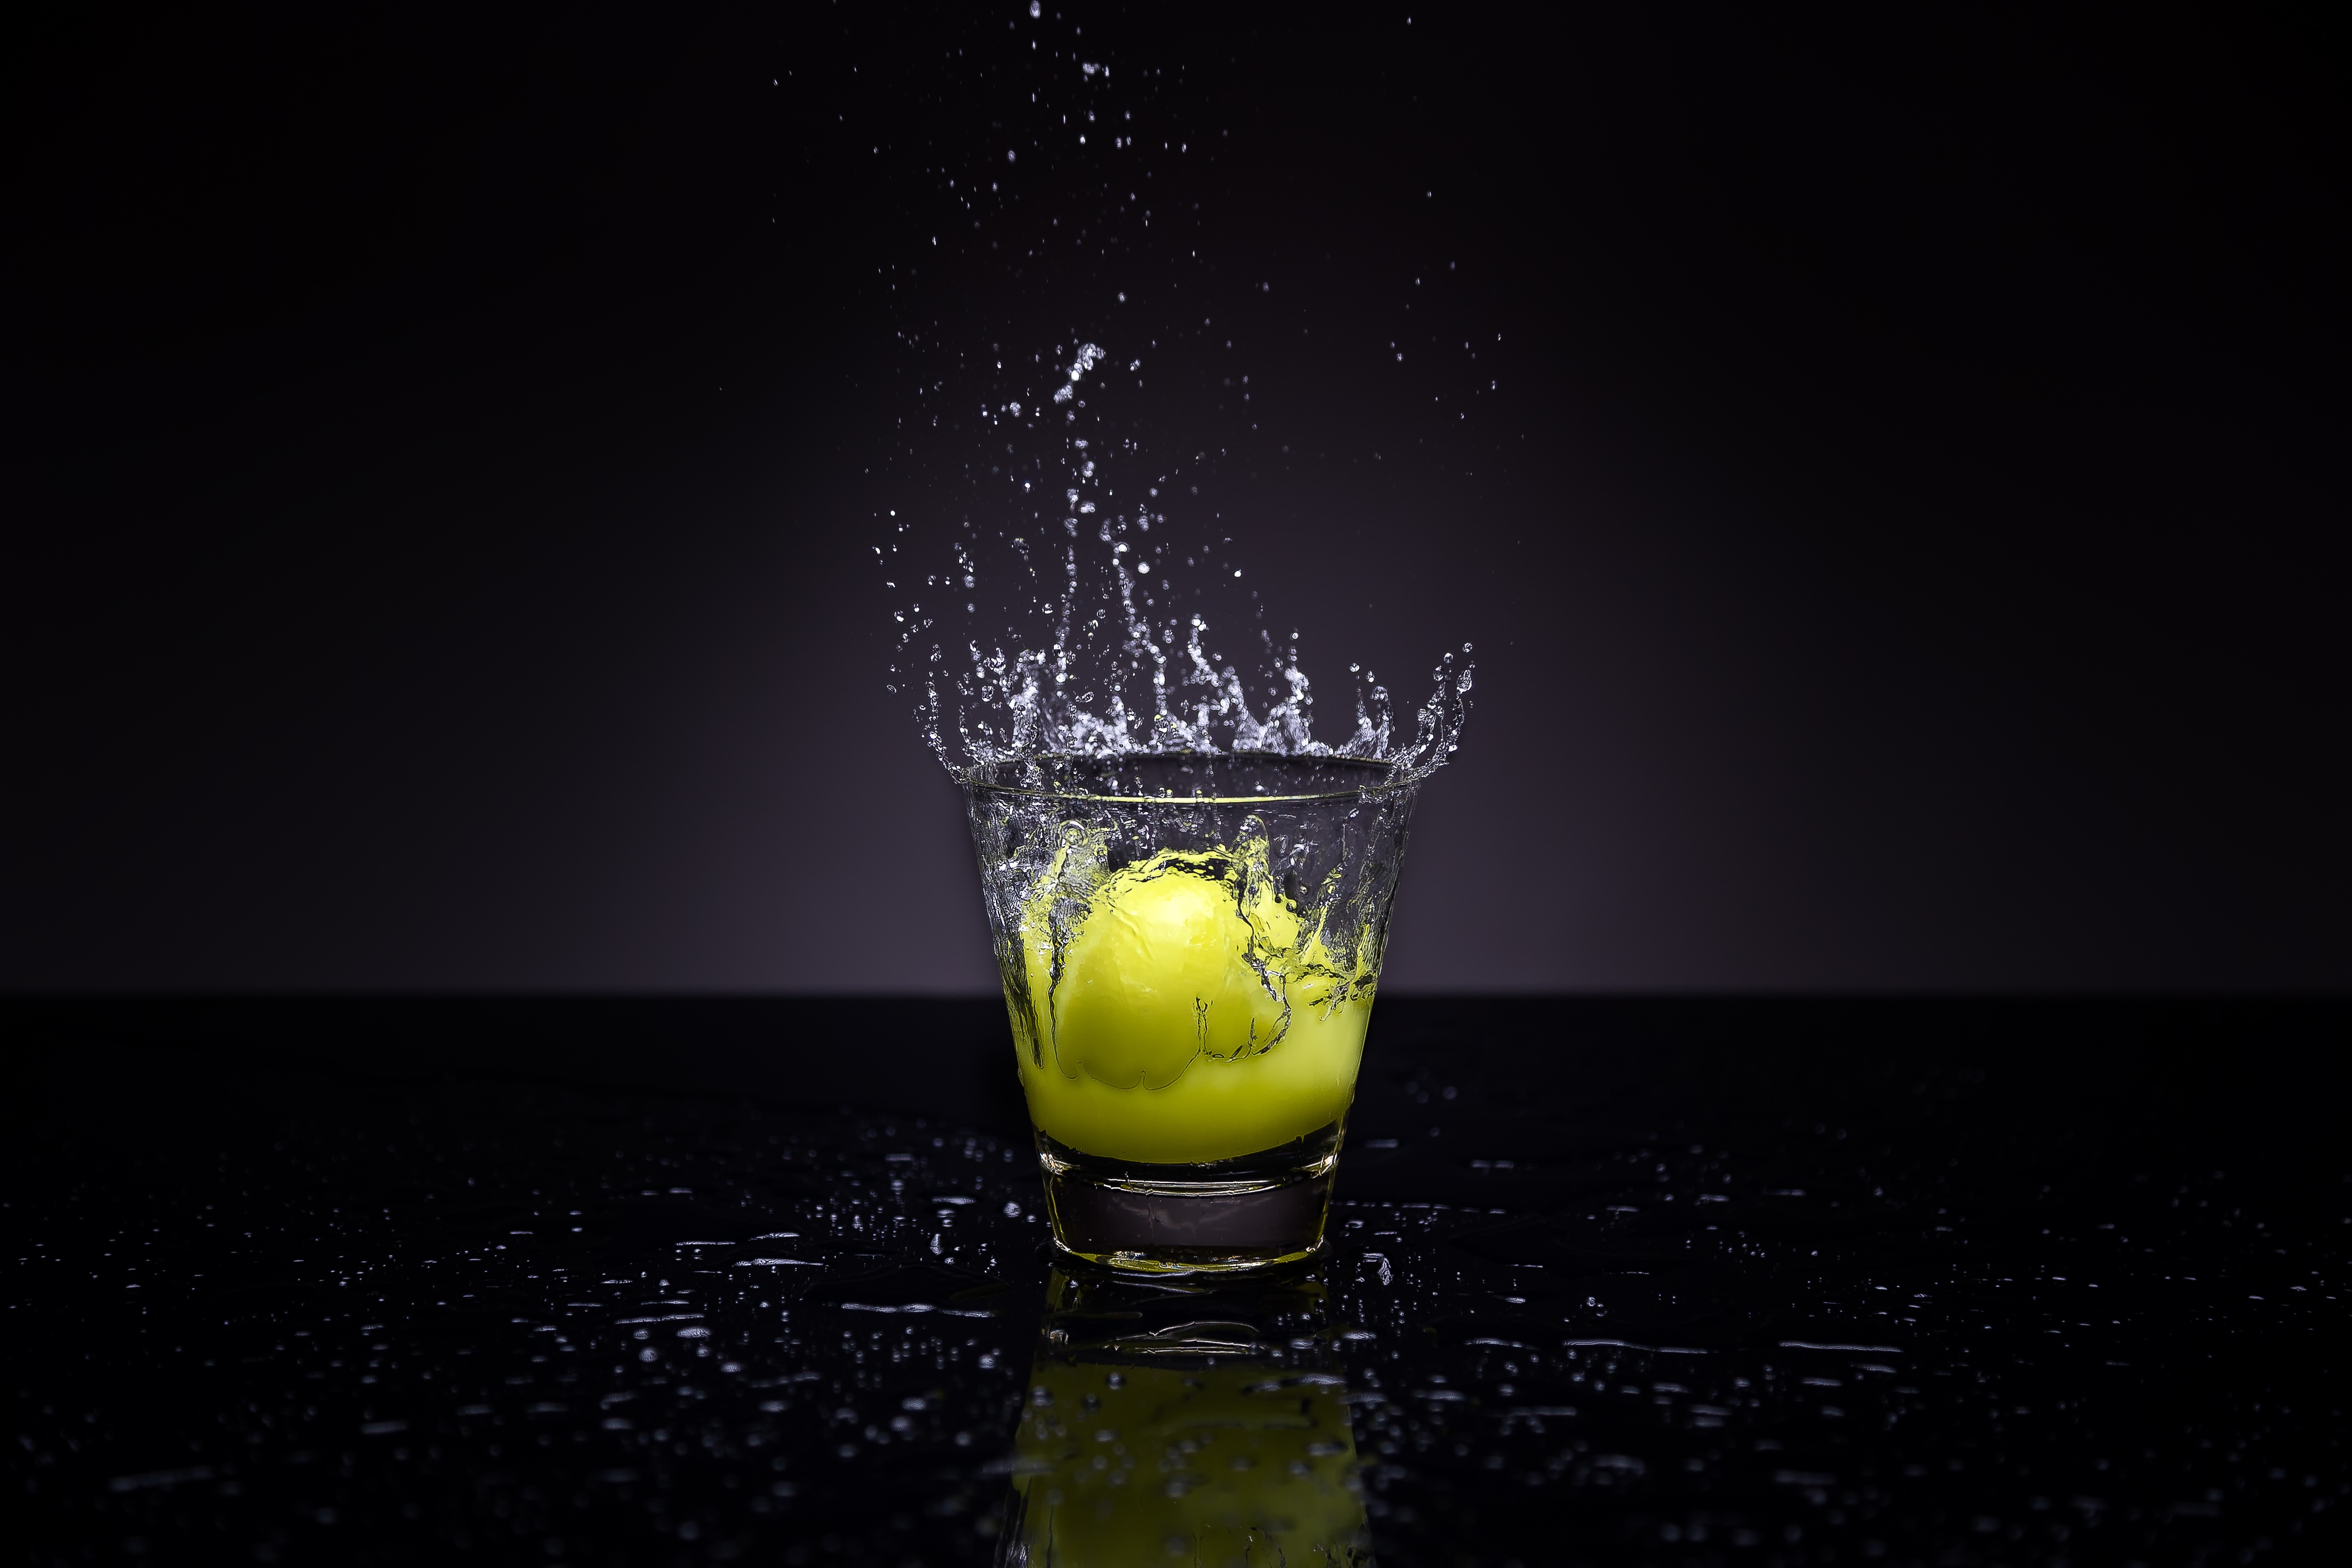
water, liquid, light, night, photography, glass, photo, bar, green, reflection, splash, drink, darkness, yellow, lighting, lemon, cocktail, photos, liqueur, macro photography, alcoholic beverage, still life photography, computer wallpaper, distilled beverage, jwharper, jwharperphotography